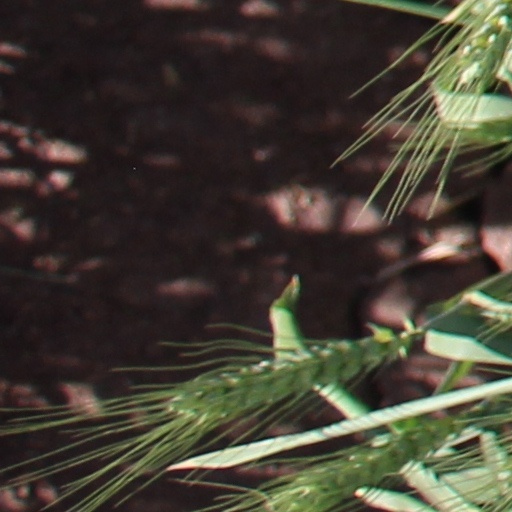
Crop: wheat